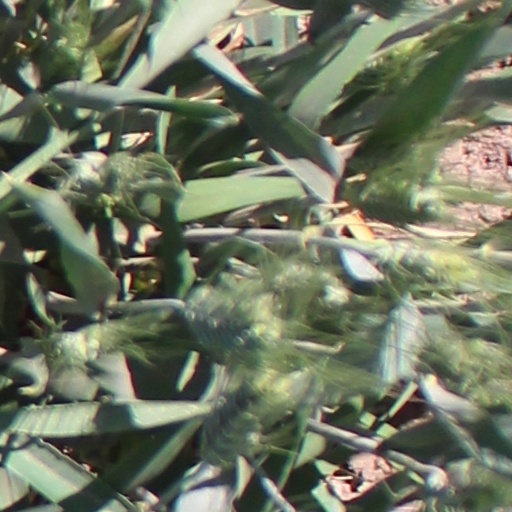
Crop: wheat